Samson Omeruah

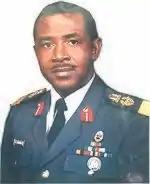
Portrait photo of Samson Emeka Omeruah

Samson Emeka Omeruah (14 August 1943 – 4 December 2006) was an air commodore of the Nigerian Air Force, he served as governor of Anambra State from 1985 to 1987 and as Minister for Information, Youth, Sport and Culture in Nigeria during the regimes of Generals Muhammadu Buhari, Sani Abacha and Abdulsalami Abubakar.